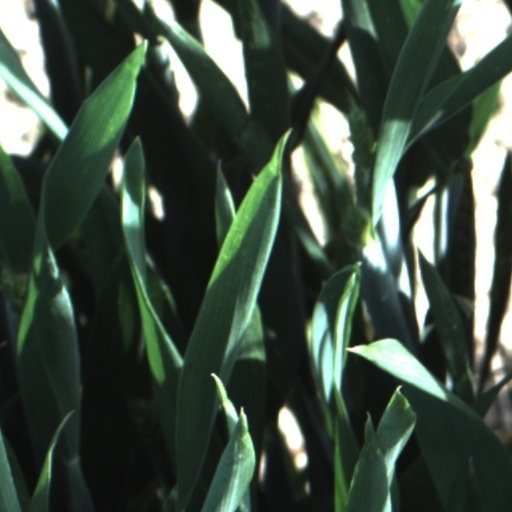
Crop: wheat